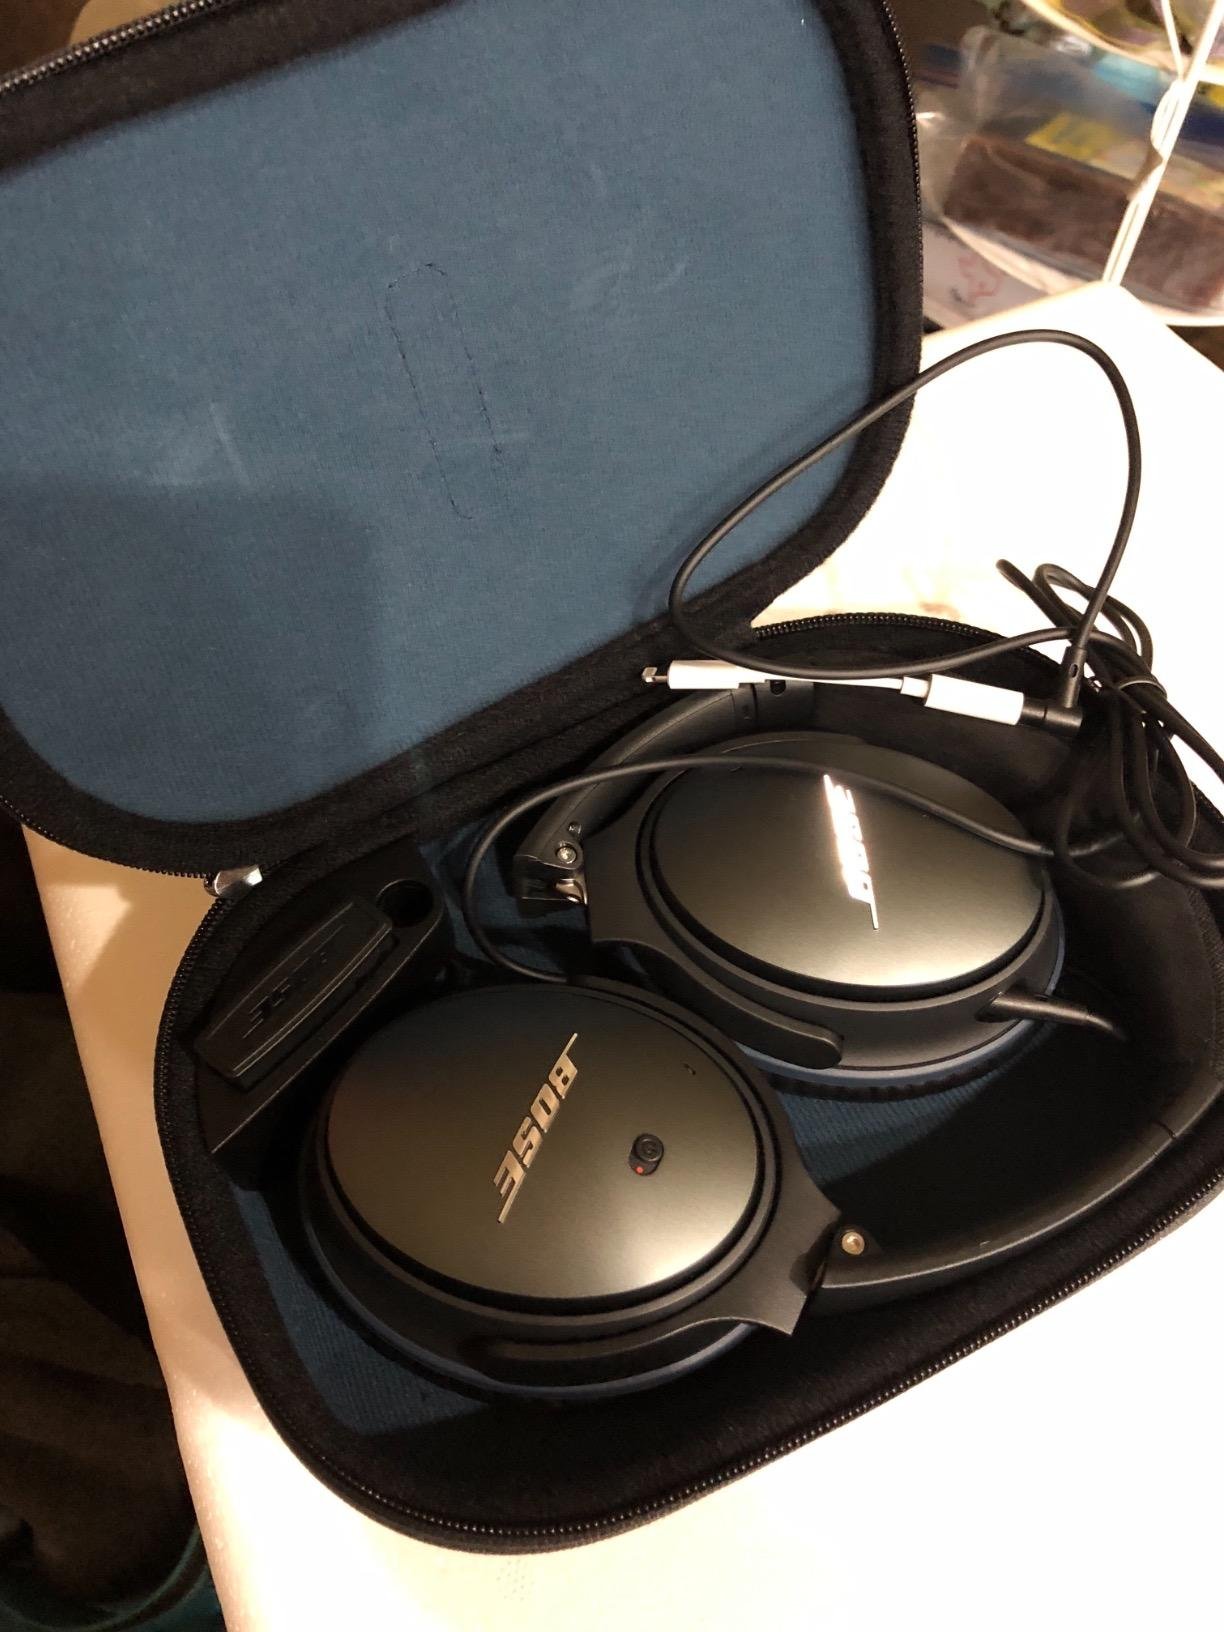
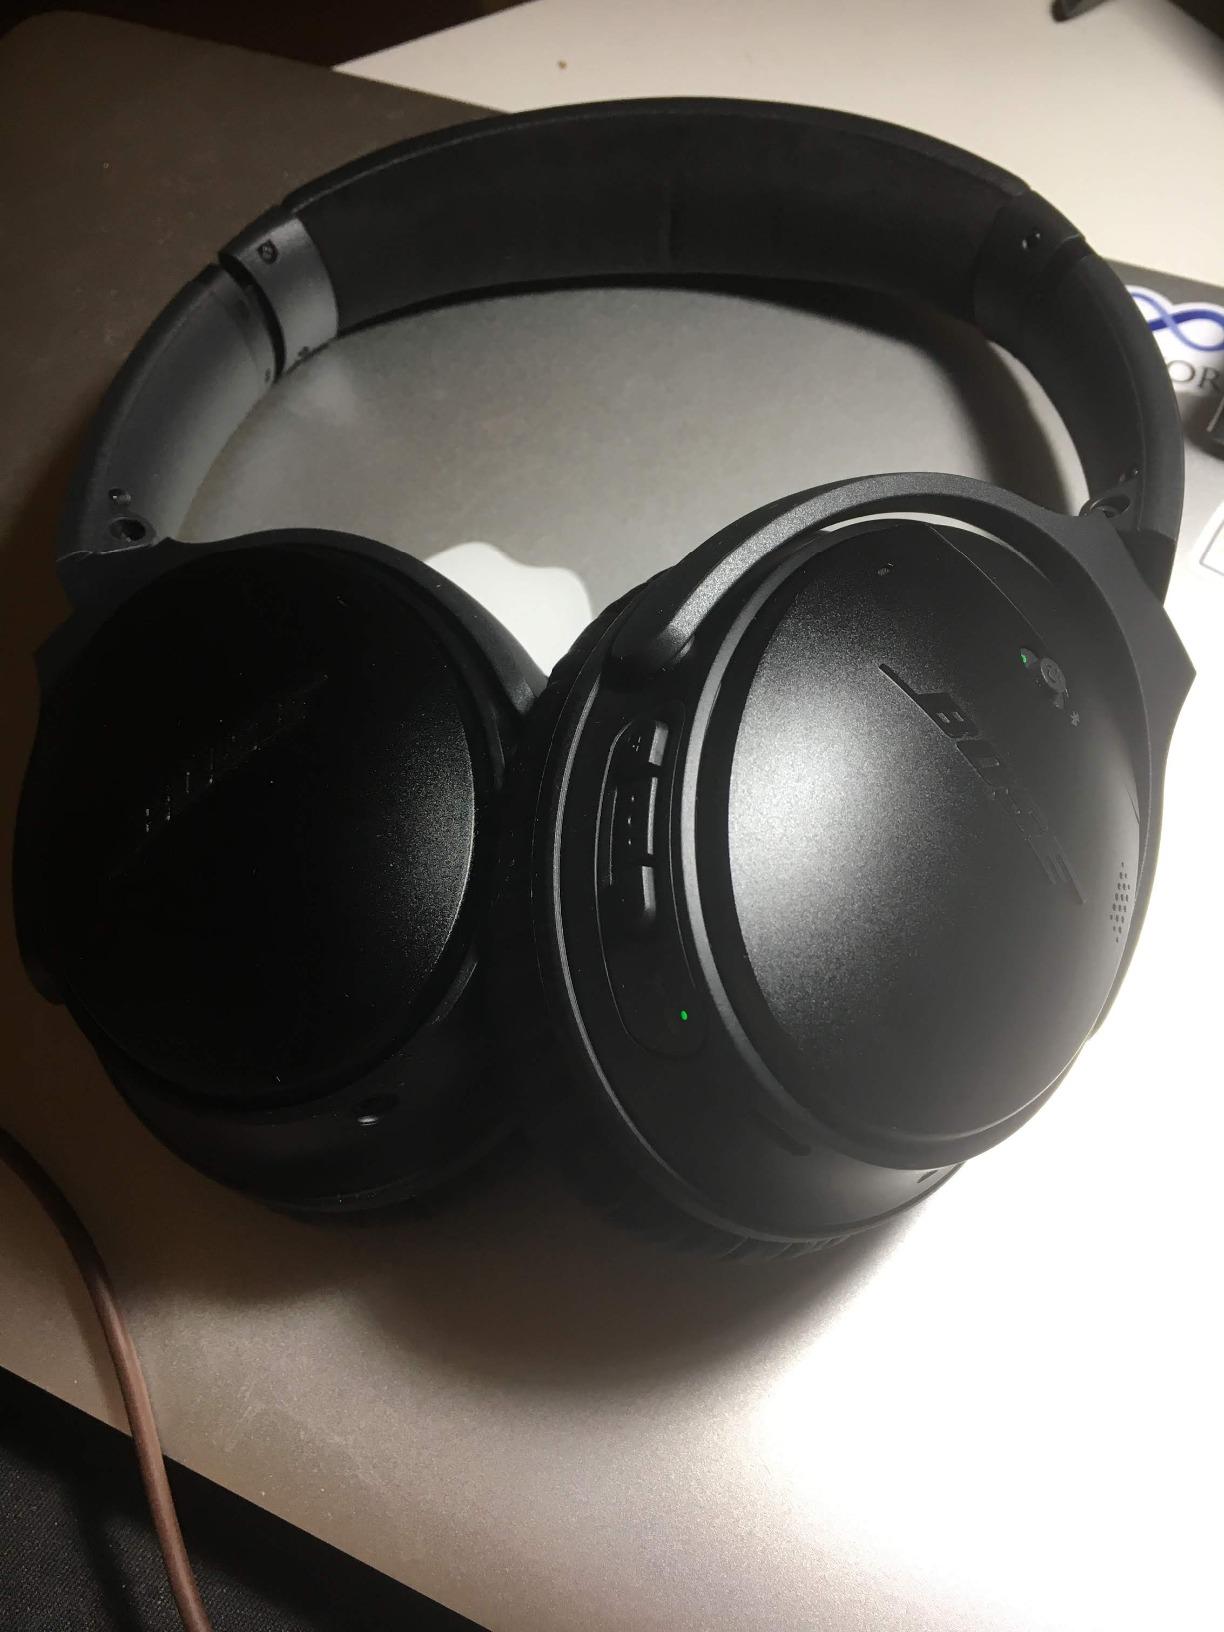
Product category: headphones
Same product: no